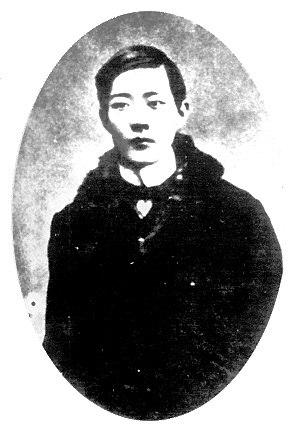
Liu Shipei est un philologue anarchiste, révolutionnaire et militant chinois. Alors que sa femme, He Zhen, et lui étaient en exil au Japon, il est devenu un nationaliste fervent. Il a alors vu les doctrines de l'anarchisme comme une voie vers la révolution sociale, tout en souhaitant la préservation de l'essence culturelle chinoise, en particulier le taoïsme et les souvenirs de la Chine pré-impériale. En 1909, il est retourné en Chine de façon inattendue pour travailler pour le gouvernement mandchou. Après 1911, il a soutenu la tentative de Yuan Shikai de devenir empereur. Après la mort de Yuan en 1916, il rejoint le corps enseignant de l'université de Pékin. Il est mort de la tuberculose en 1919.